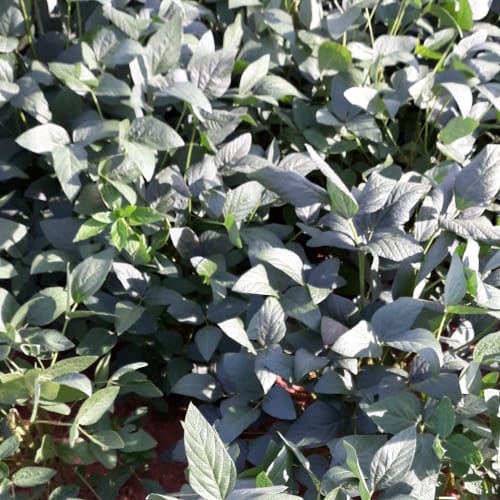
Label: Healthy